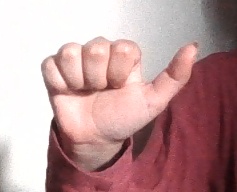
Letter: dhad